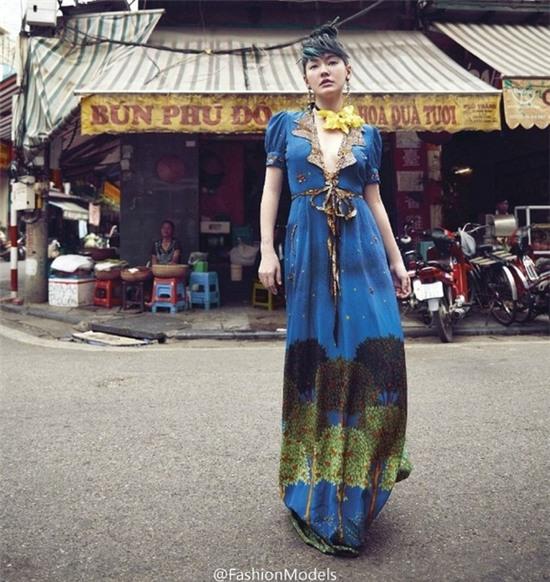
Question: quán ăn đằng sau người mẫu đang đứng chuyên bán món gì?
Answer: bún